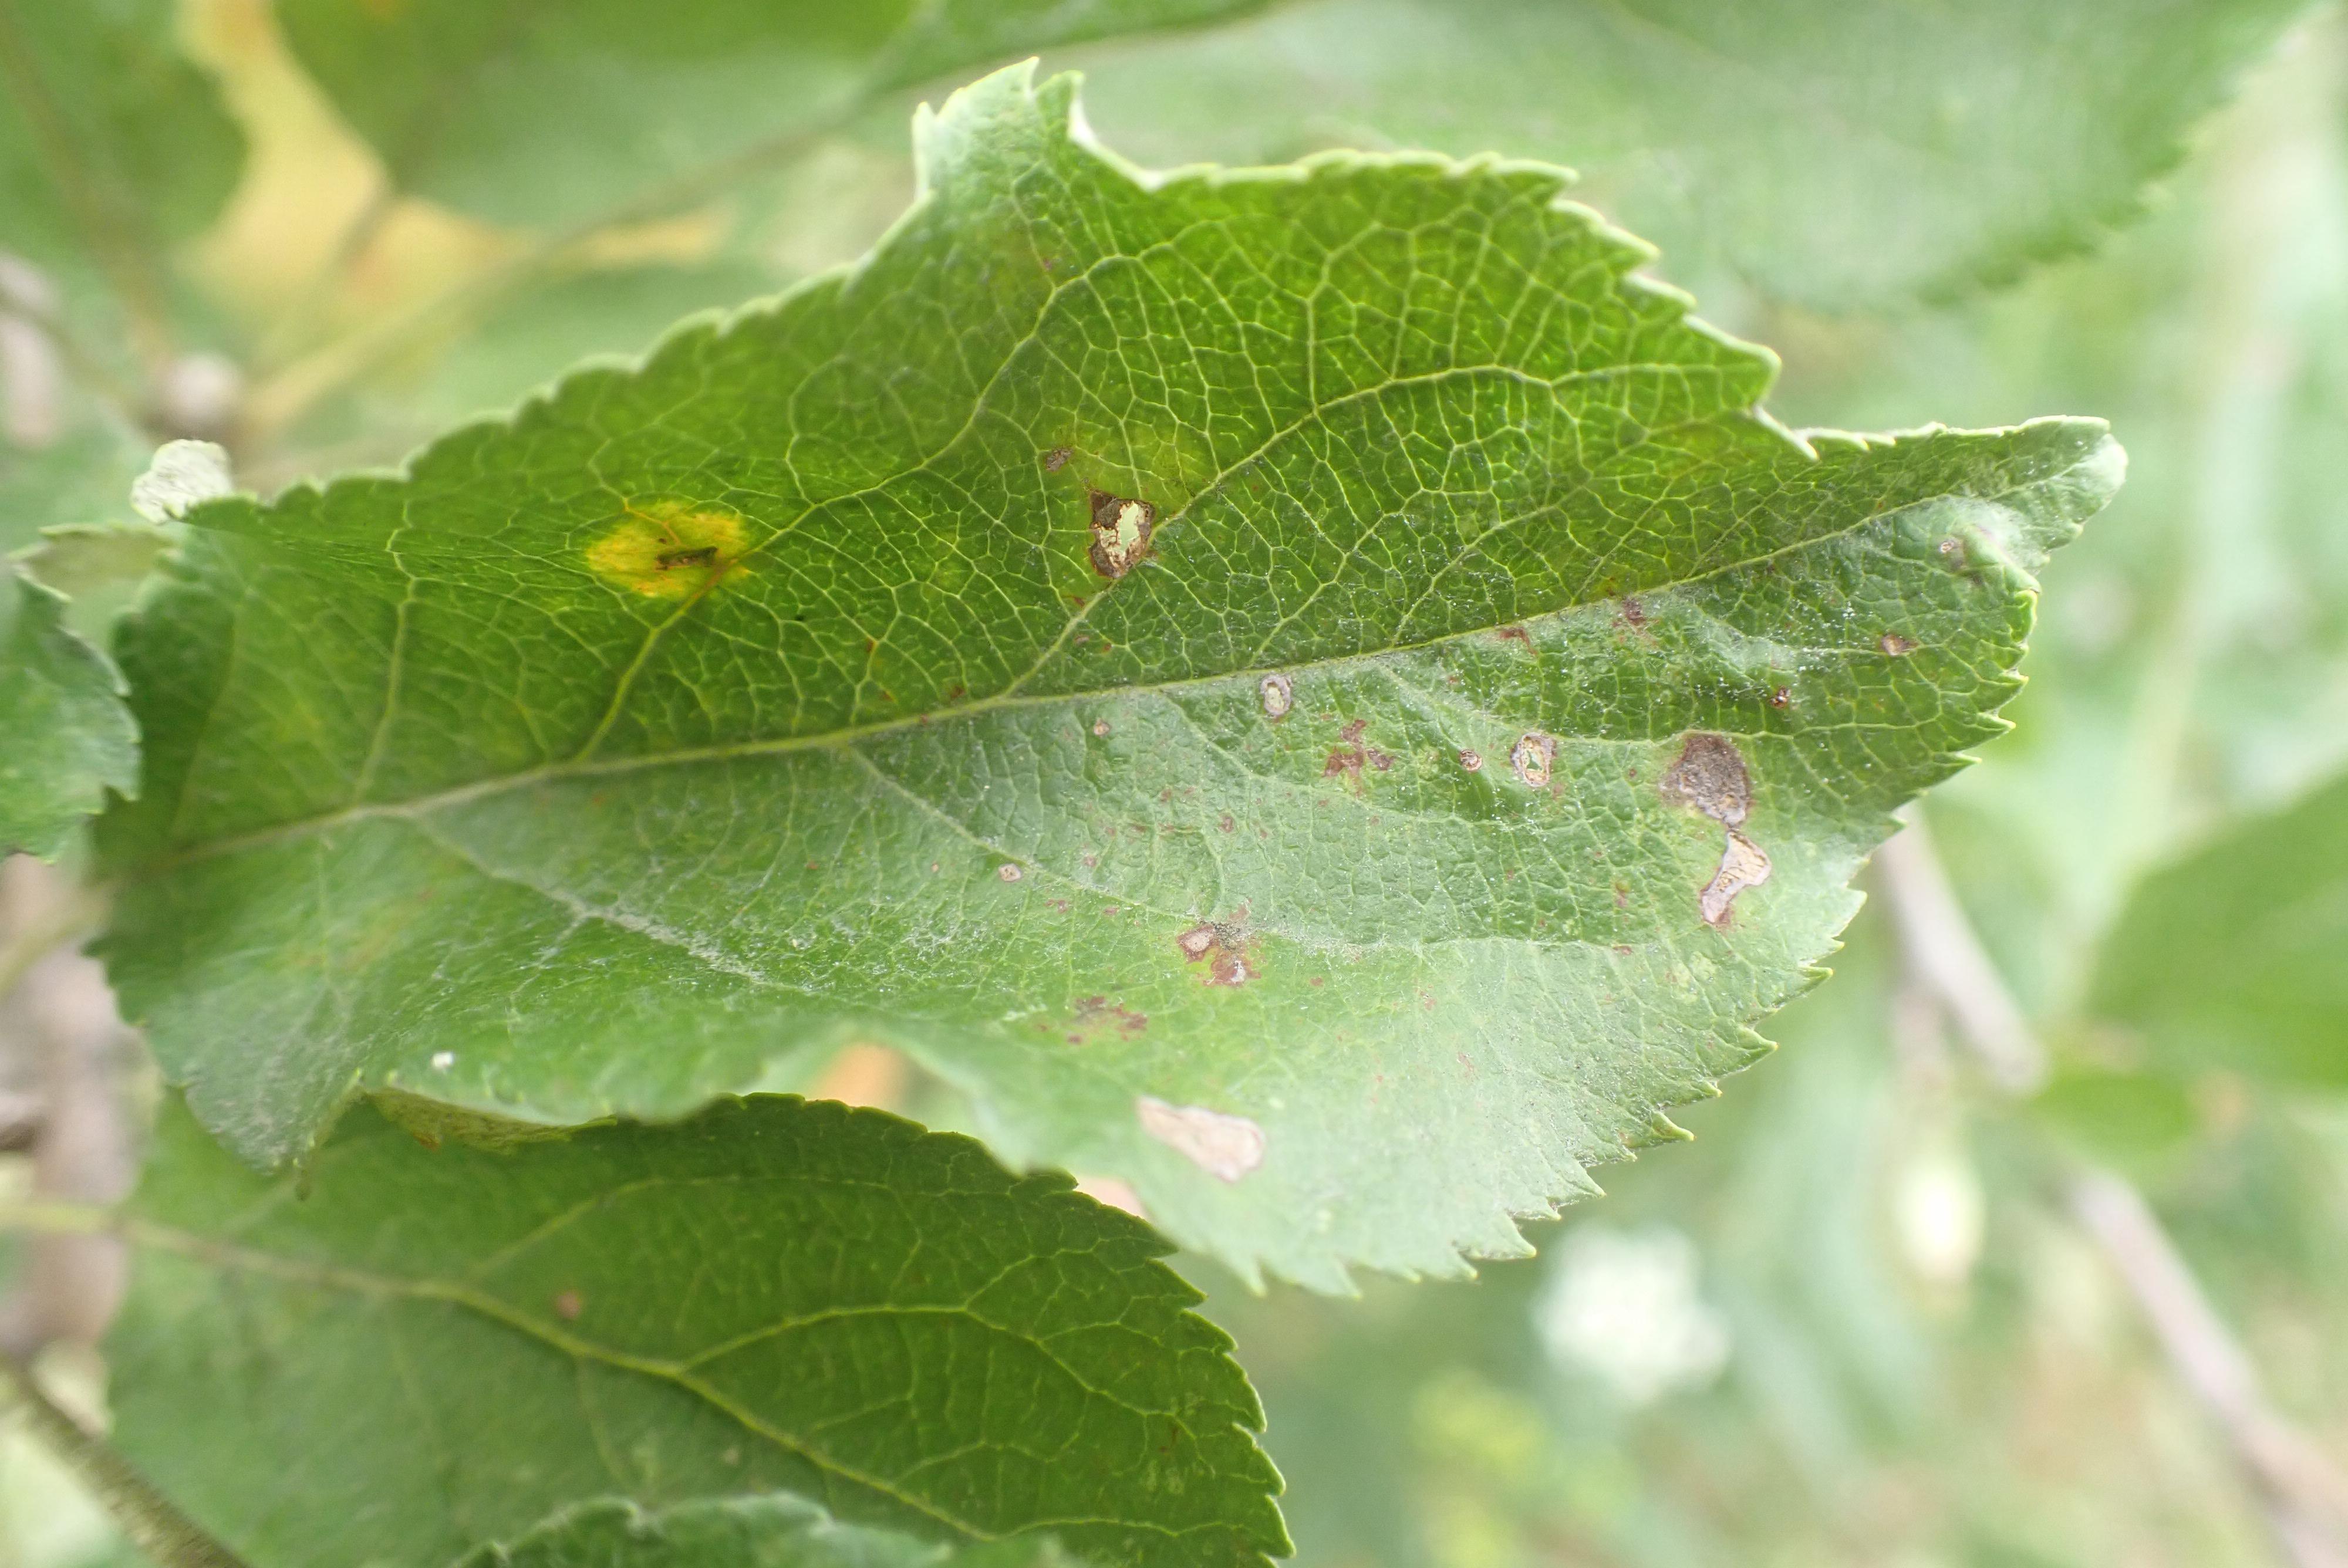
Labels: complex